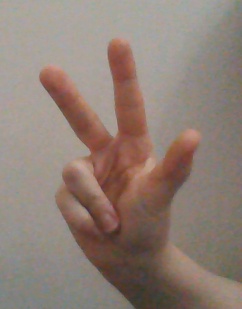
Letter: al